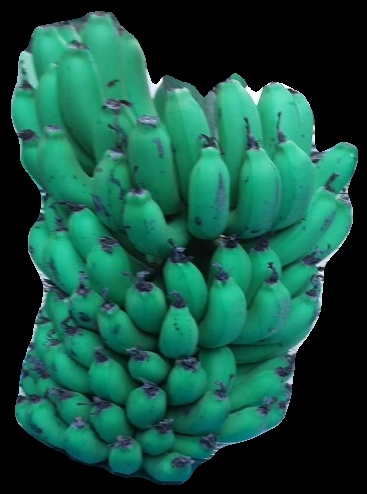
Variety: pachbale
Grade: grade2